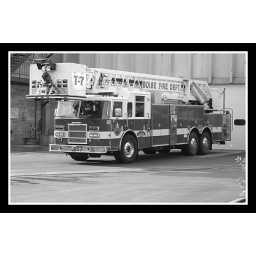
Big red in black and white